Silk Road

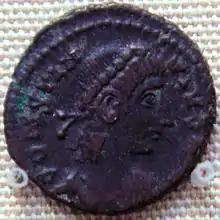
Bronze coin of Constantius II (337–361), found in Karghalik, Xinjiang, China.

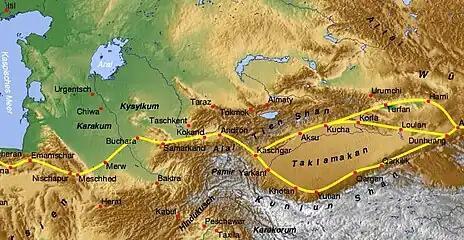
Central Asia during Roman times, with the first Silk Road

The Chinese were also strongly attracted by the tall and powerful horses (named "heavenly horses") in the possession of the Dayuan (literally the "Great Ionians," the Greek kingdoms of Central Asia), which were of capital importance in fighting the nomadic Xiongnu. They defeated the Dayuan in the Han-Dayuan war. The Chinese subsequently sent numerous embassies, around ten every year, to these countries and as far as Seleucid Syria.